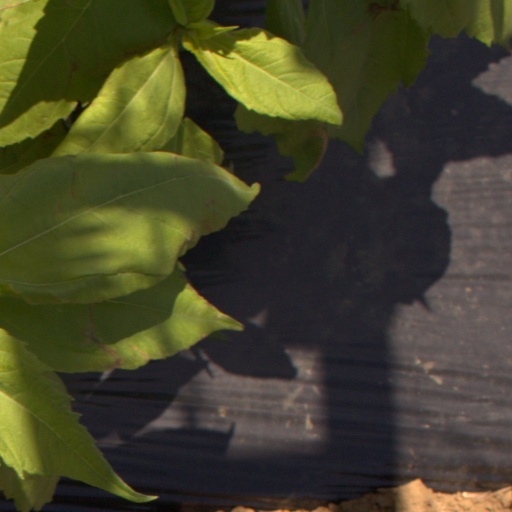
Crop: Jerusalem artichoke